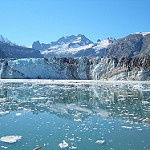
Scene: Outdoor